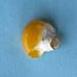
Maize quality: Bad